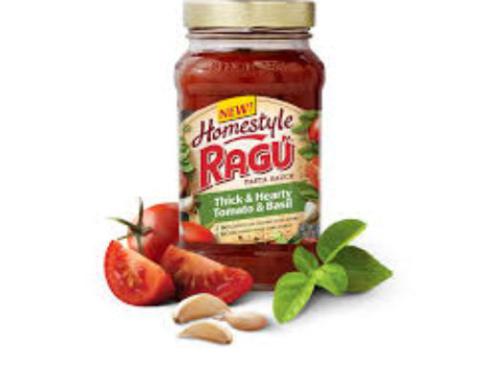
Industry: Food